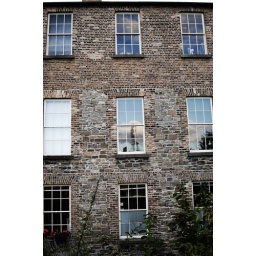
These windows were reflecting the beautiful blue sky we enjoyed this day in Dublin, Ireland